Isaías Pimentel

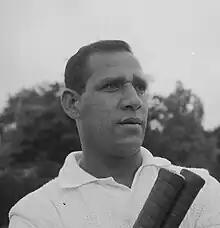
Pimentel in 1965

Isaías "Iyo" S. Pimentel (16 February 1933 – 26 June 2017) was a Venezuelan international tennis player. He was a quarter finalist in singles at the 1961 Wimbledon Championships. He was active from 1952 to 1974 and won 6 career singles titles.